Edgell Bay

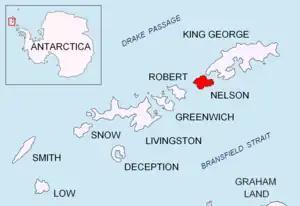
Location of Nelson Island in the South Shetland Islands.

Edgell Bay is a bay long and wide, indenting the northeast side of Nelson Island, in the South Shetland Islands. Spiro Hill overlooks the bay. This bay appears in rough outline on Powell's chart of the South Shetland Islands published in 1822. It was recharted during 1934–35 by Discovery Investigations personnel on the "Discovery II", who named it for Vice Admiral Sir John Augustine Edgell, Royal Navy.